Aspen parkland

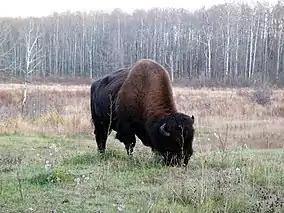
Bison grazing in Elk Island National Park

There are several factors which influence the mixedwood stands in the boreal forest.